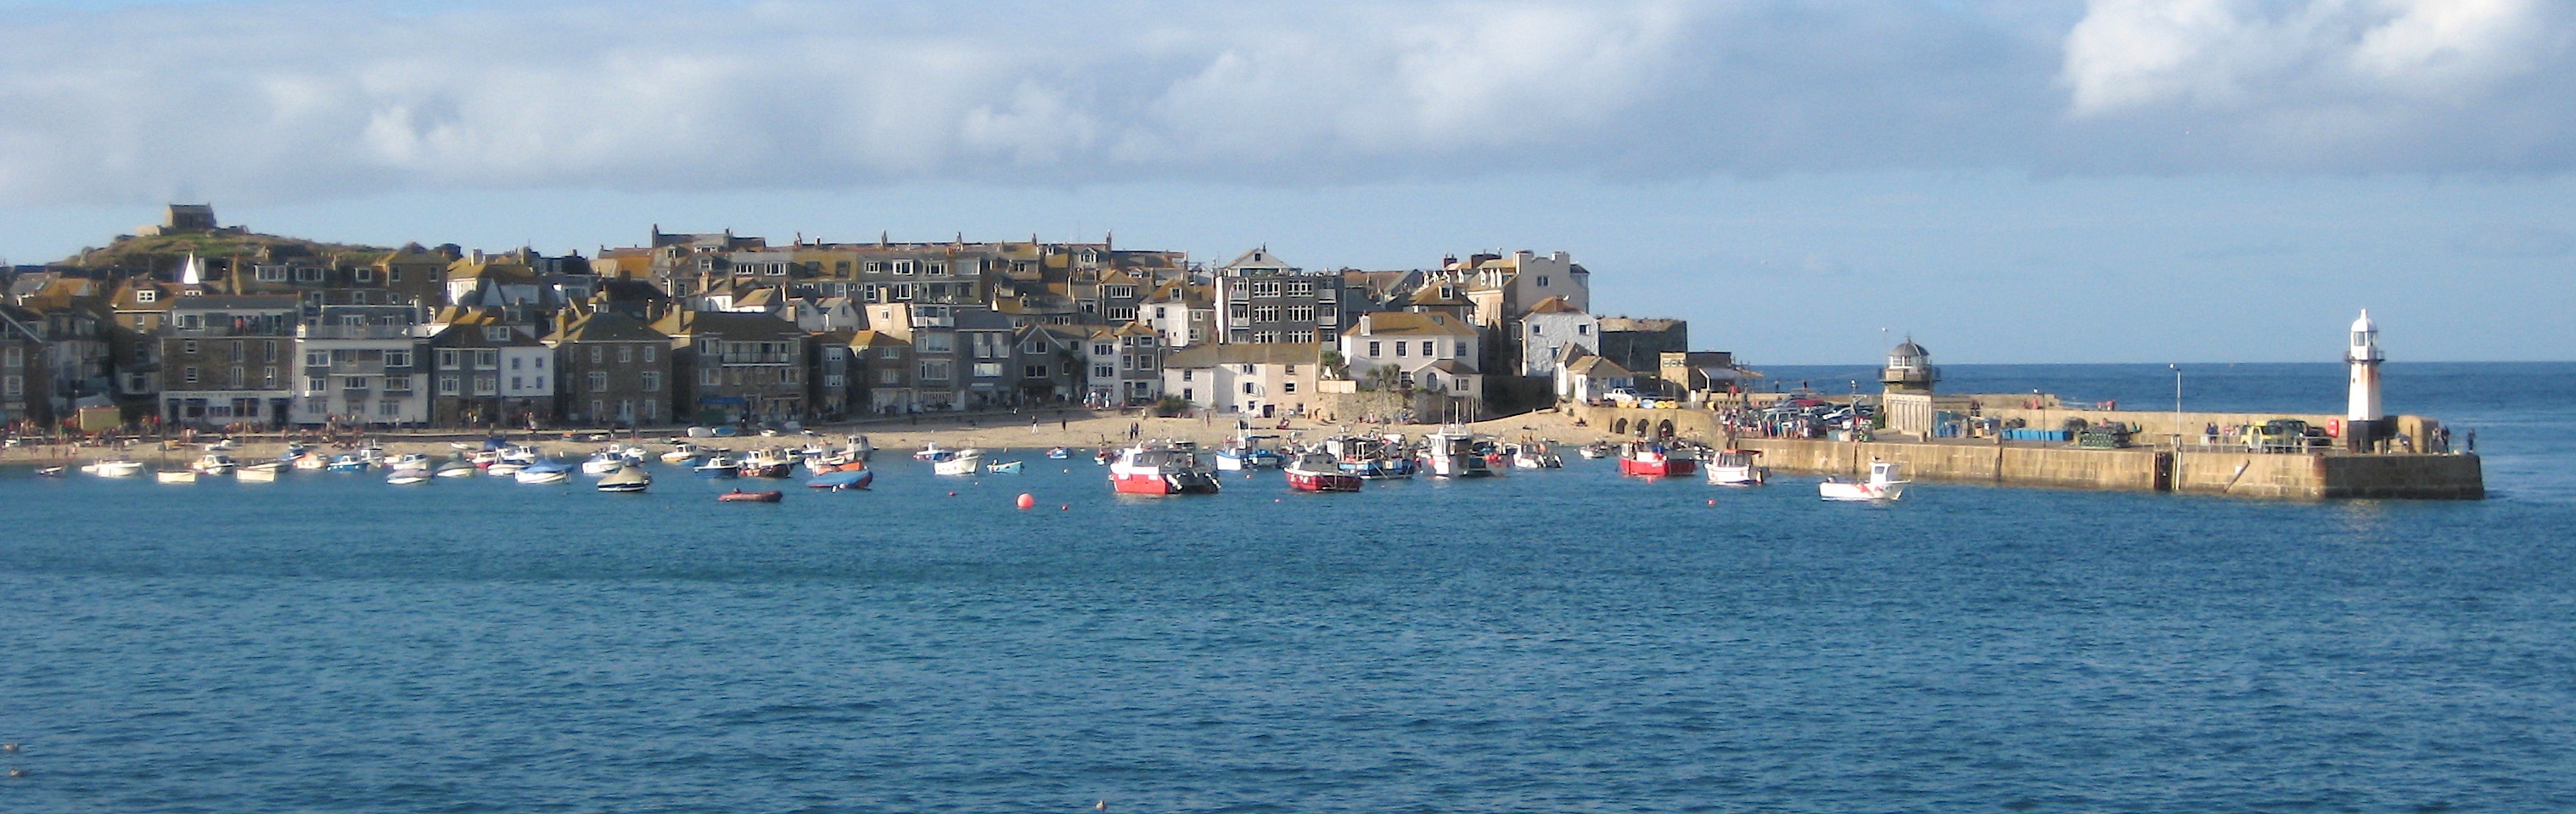
sea, coast, water, panorama, vehicle, bay, harbor, blue, port, light house, ferry, boats, cornwall, cape, holiday destination, st ives, harbour wall